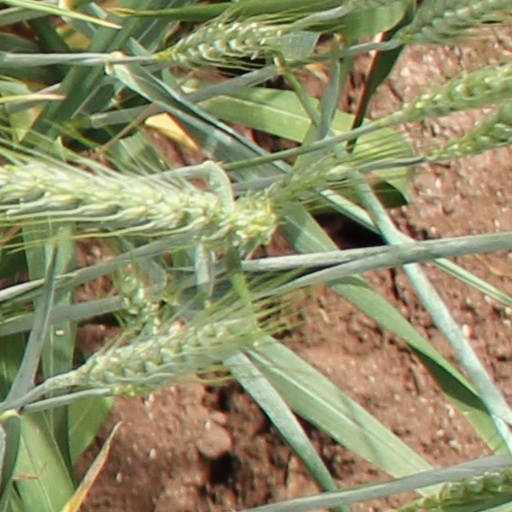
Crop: wheat